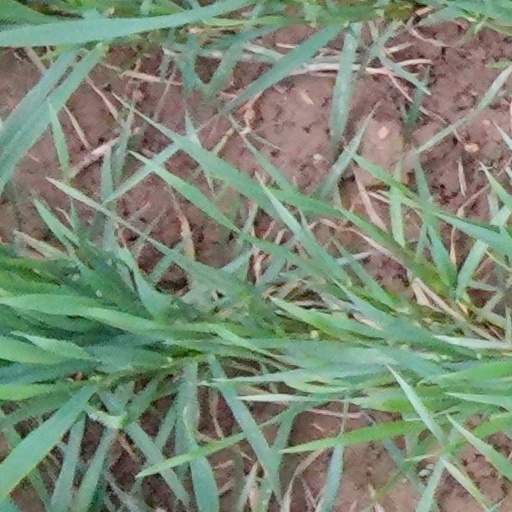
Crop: wheat